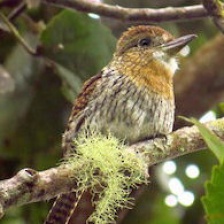
Species: BARRED PUFFBIRD
Scientific name: NYSTALUS RADIATUS